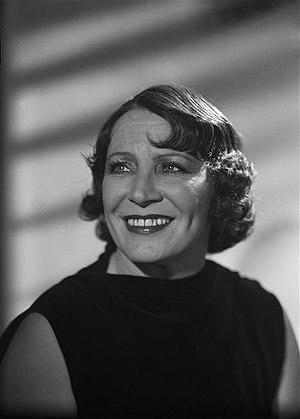
Marie-Louise Damien, dite Damia ou Maryse Damia, est une chanteuse et actrice française née le 5 décembre 1889 dans le 13ᵉ arrondissement de Paris et morte le 30 janvier 1978 à La Celle-Saint-Cloud. Réputée pour ses chansons et rôles tragiques, elle est très célèbre dans les années 1930.